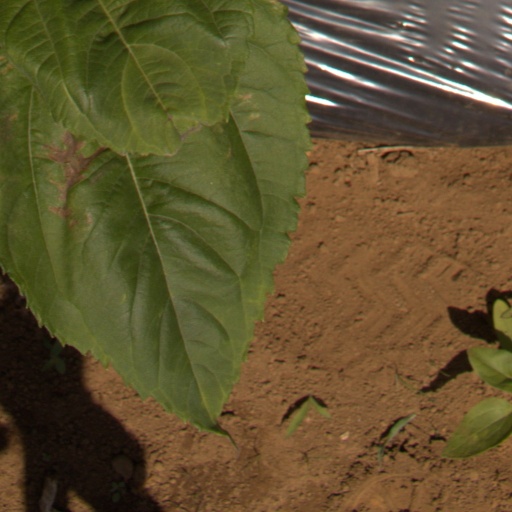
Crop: Jerusalem artichoke